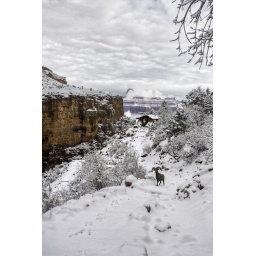
Shot early in the morning on the Bright Angel trail. Mountain goat near the three mile house on the trail